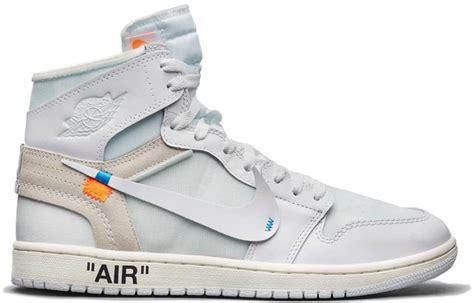
Brand: Jordan
Model: Off-White